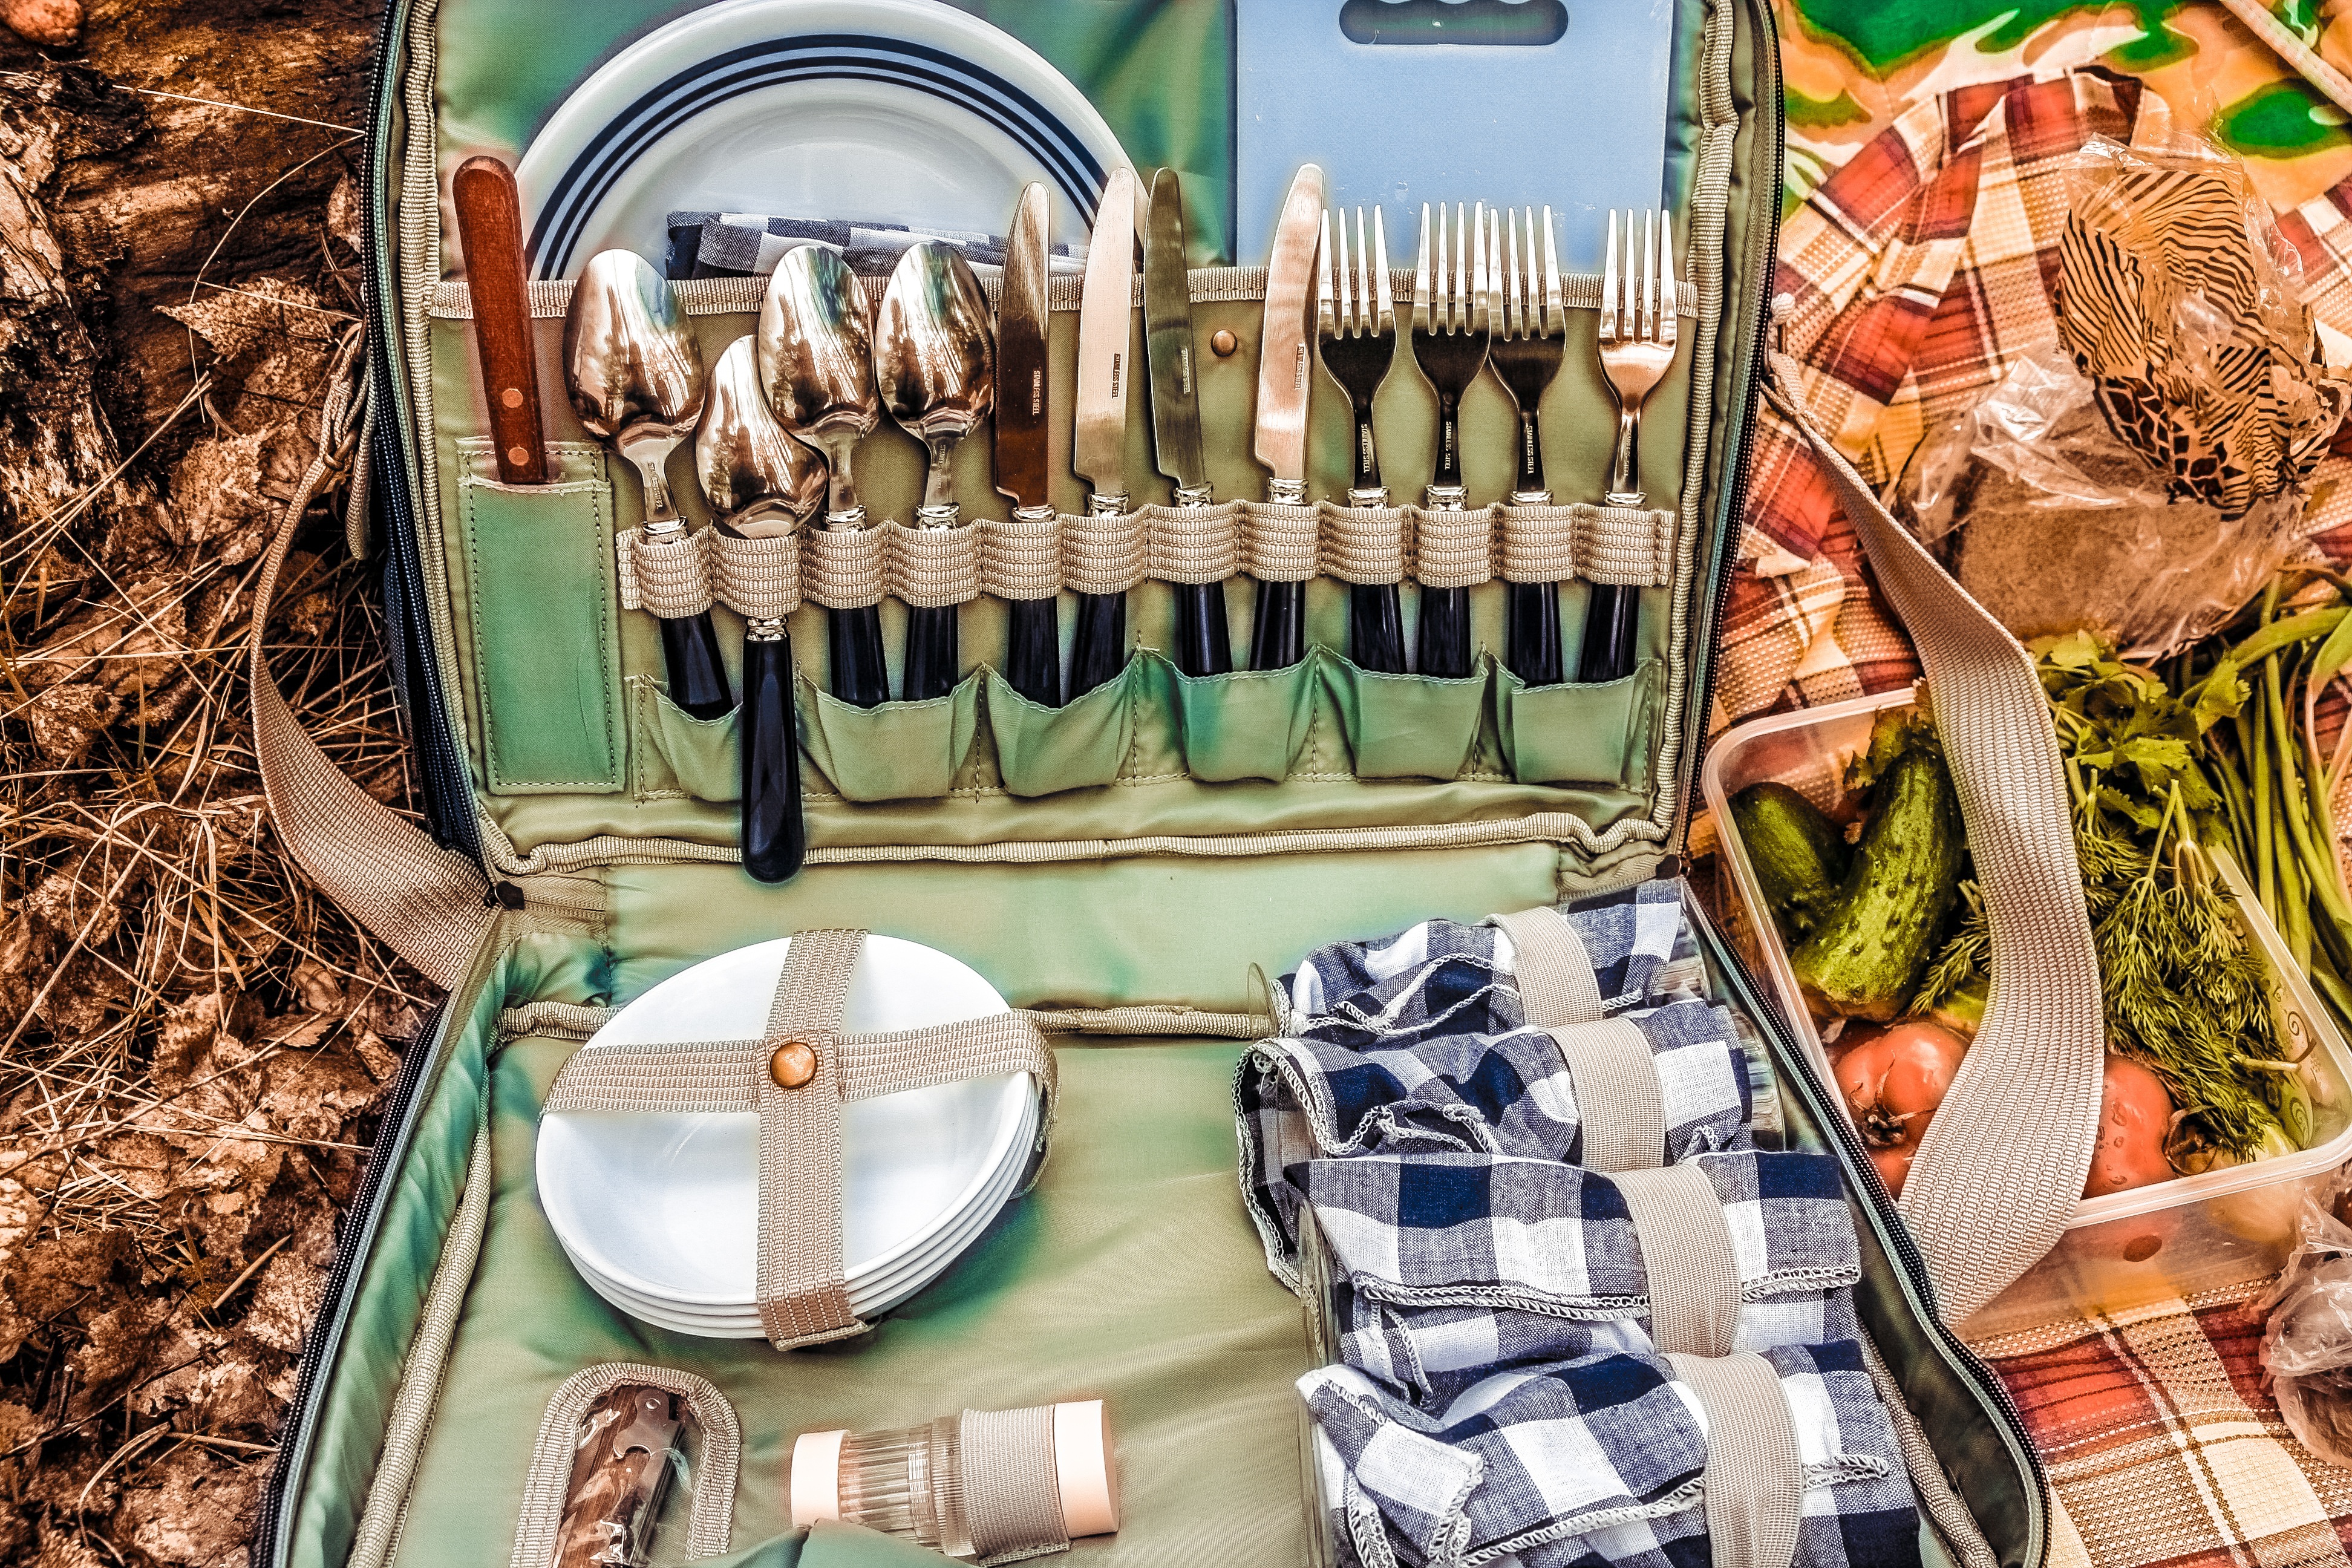
picnic basket, recreation